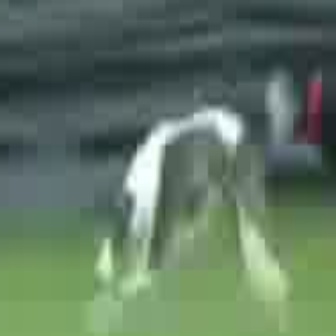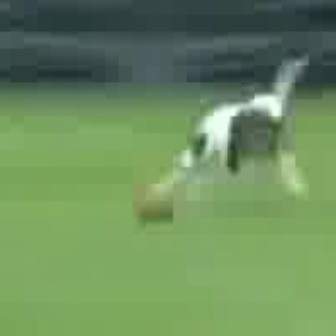
  Please identify the target specified by the bounding box [83,94,289,301] in the first image and locate it in the second image. Return the coordinates in [x_min,y_min,x_max,y_max] format.
Answer: [167,51,306,190]